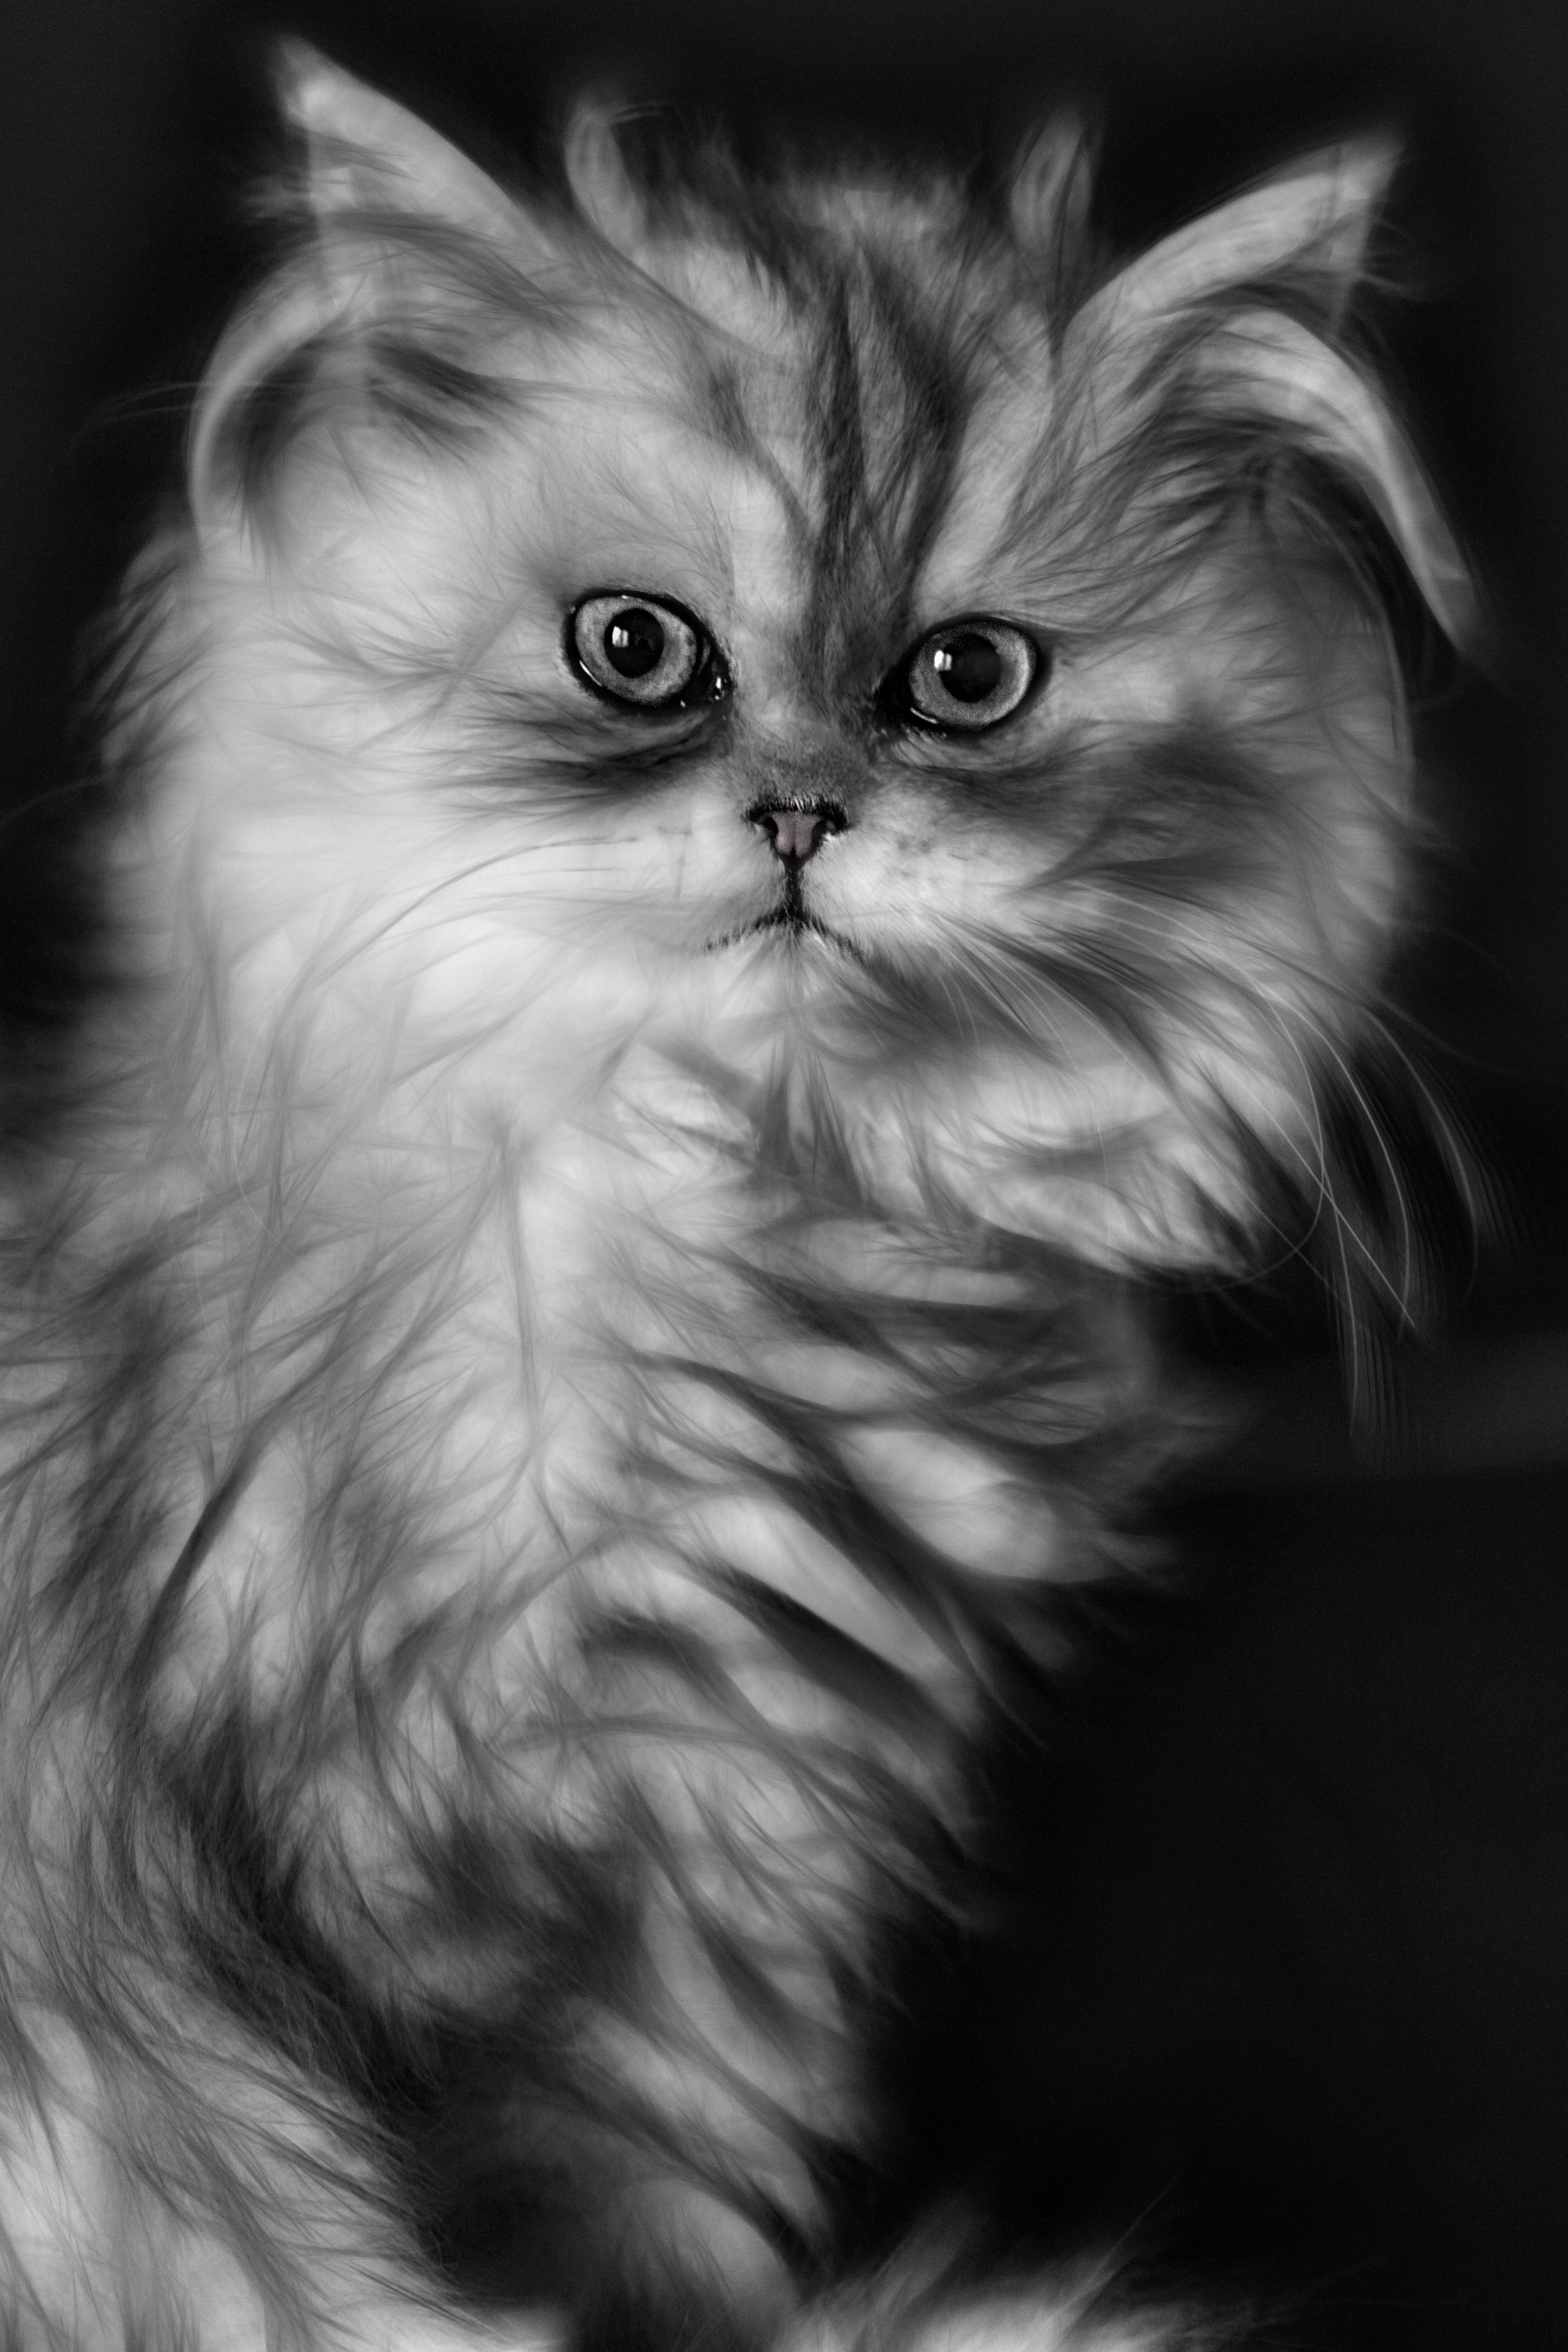
black and white, kitten, cat, mammal, black, monochrome, whiskers, vertebrate, domestic cat, persian, norwegian forest cat, monochrome photography, small to medium sized cats, cat like mammal, carnivoran, domestic short haired cat, domestic long haired cat, british semi longhair, persian cat